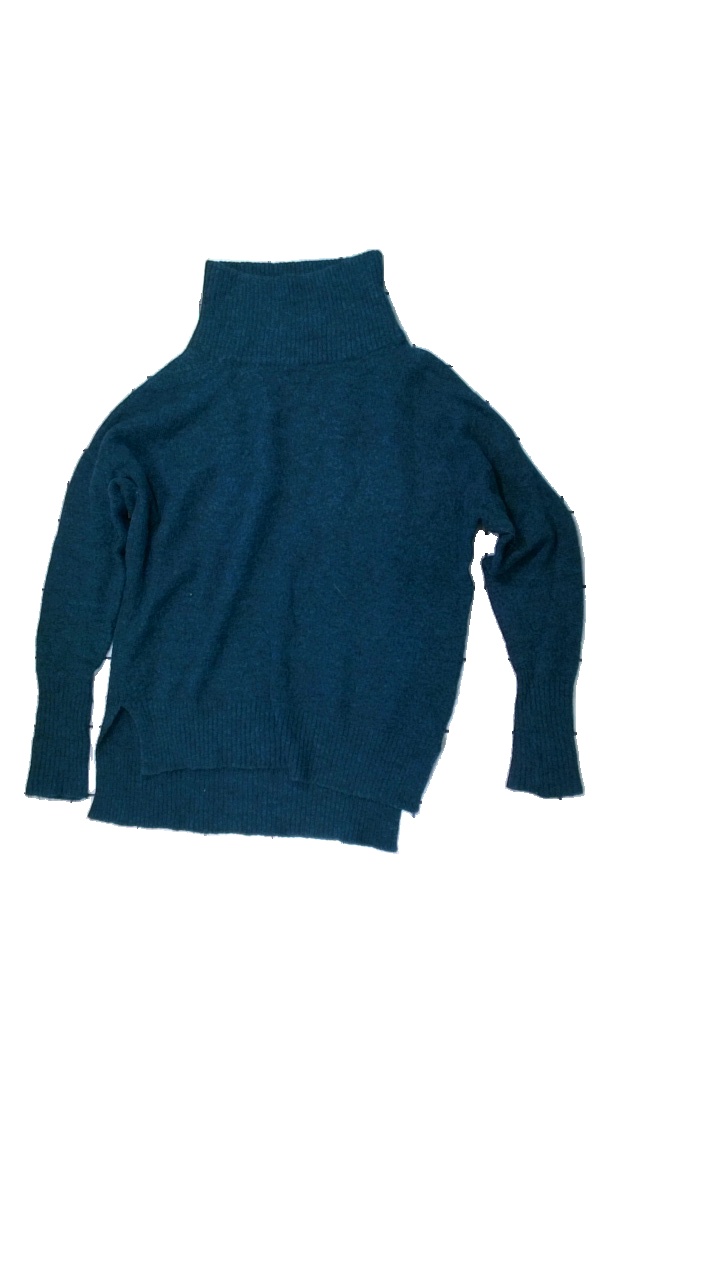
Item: Sweater (Ladies)
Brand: Lindex
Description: knitted sweater
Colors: Green
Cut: Loose, Turtle neck
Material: unknown
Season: All
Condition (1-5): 3
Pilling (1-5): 3
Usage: Export
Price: <50